Göttingen

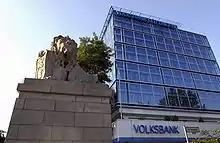
Geismar Tor

The area secured by the initial fortification included the old market place, the old town hall, the two main churches, St. Johannes ("St John's") and St. Jacobi ("St. James's"), the smaller church St. Nikolai ("St. Nicholas's"), as well as the large Weender Straße, Groner Straße and Rote Straße ("red street"). Outside the fortification in front of the "Geismar" city gate lay the old village with the Church of St. Alban, which was subsequently known as "Geismarer altes Dorf" (old "Geismar" village). This village was only to a limited extent under Welfish control and thus could not be included in the town's privileges and fortifications.